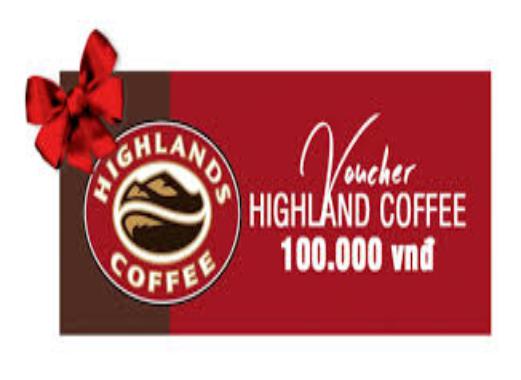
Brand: Highlands Coffee
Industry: Food